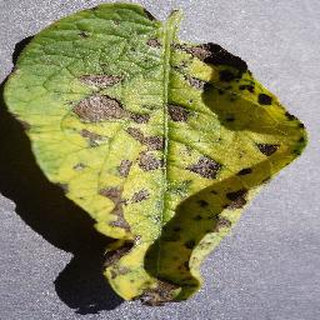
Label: potato_early_blight